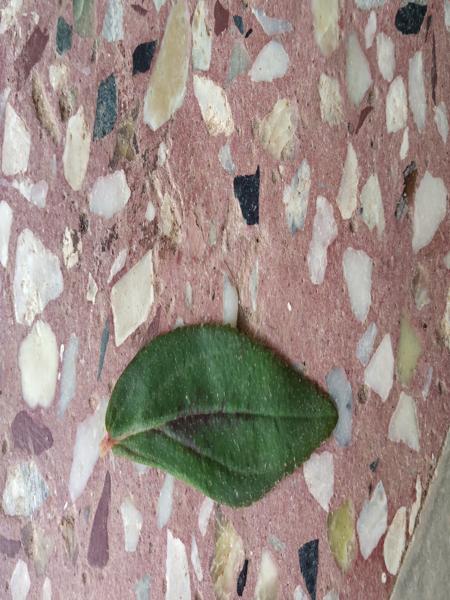
Plant: Astma_weed